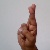
The image shows a hand gesture representing the letter 'R' in Indian Sign Language.